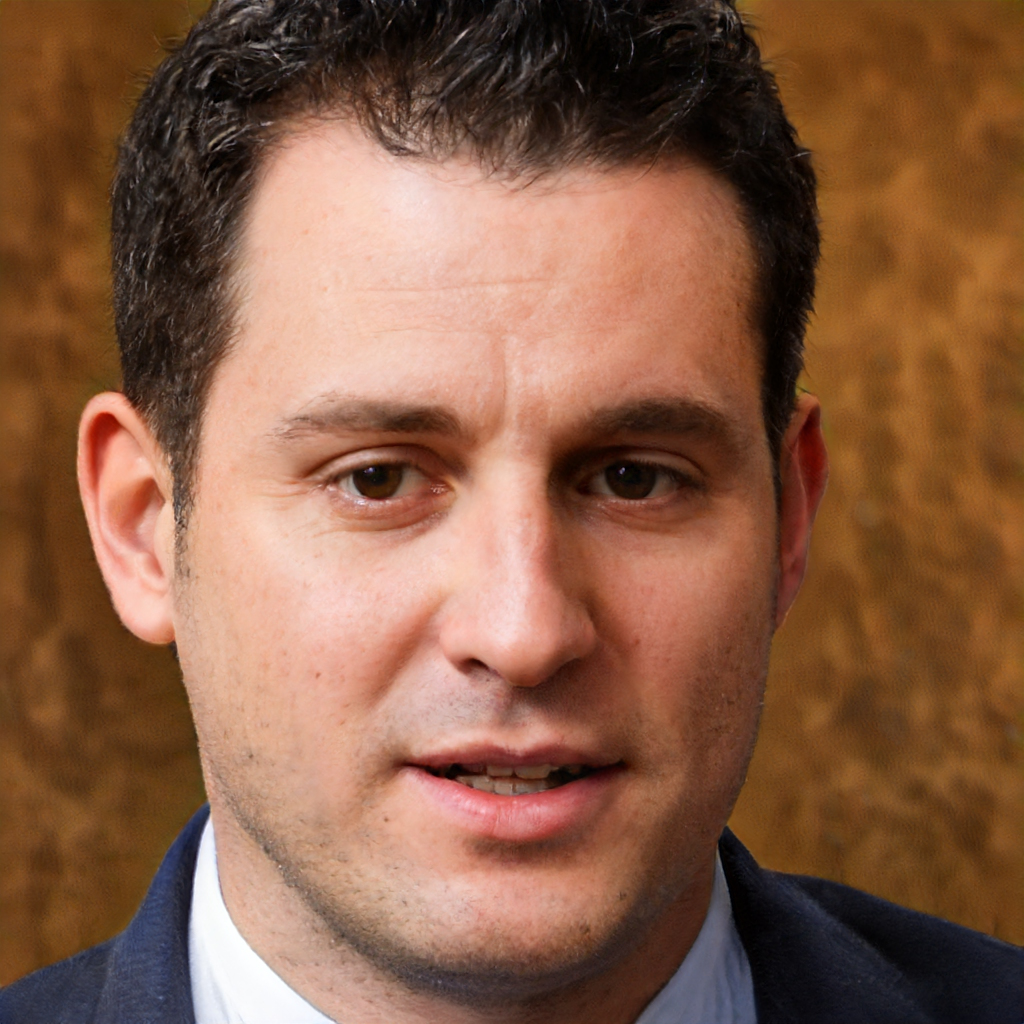
Gender: Male